Teresa Rojas Rabiela

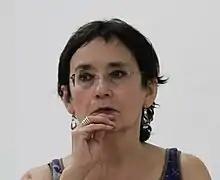
María Teresa Roja Rabiela (November 22, 2013)

María Teresa Rojas Rabiela (born December 17, 1947) is an ethnologist, ethnohistorian, Emeritus National Researcher, 2024 National Prize for Arts and Sciences, Field III. History, Social Sciences, and Philosophy, Mexico,